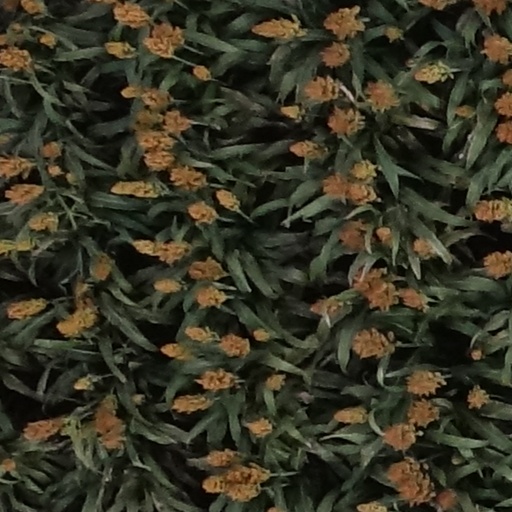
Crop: sorghum